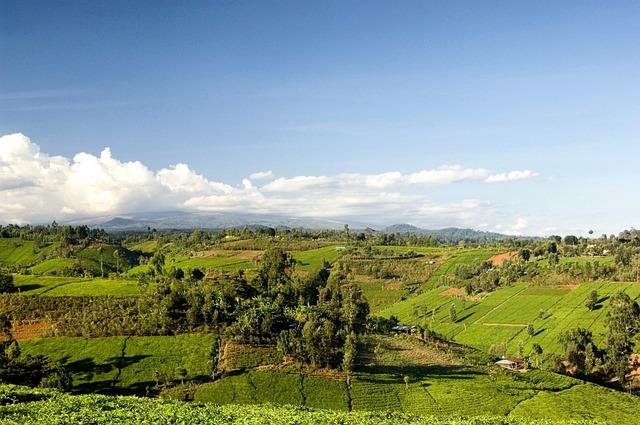
Ndani ya hema kubwa la kisasa lenye mazingira ya kudhibitiwa vizuri miche ya kijani kibichi imepandwa kwa ustadi katika safu zilizopangwa kwa utaratibu, hatua inayochochea ukuaji bora wa mimea katika hatua za mwanzo za uzalishaji wa mbegu bora.